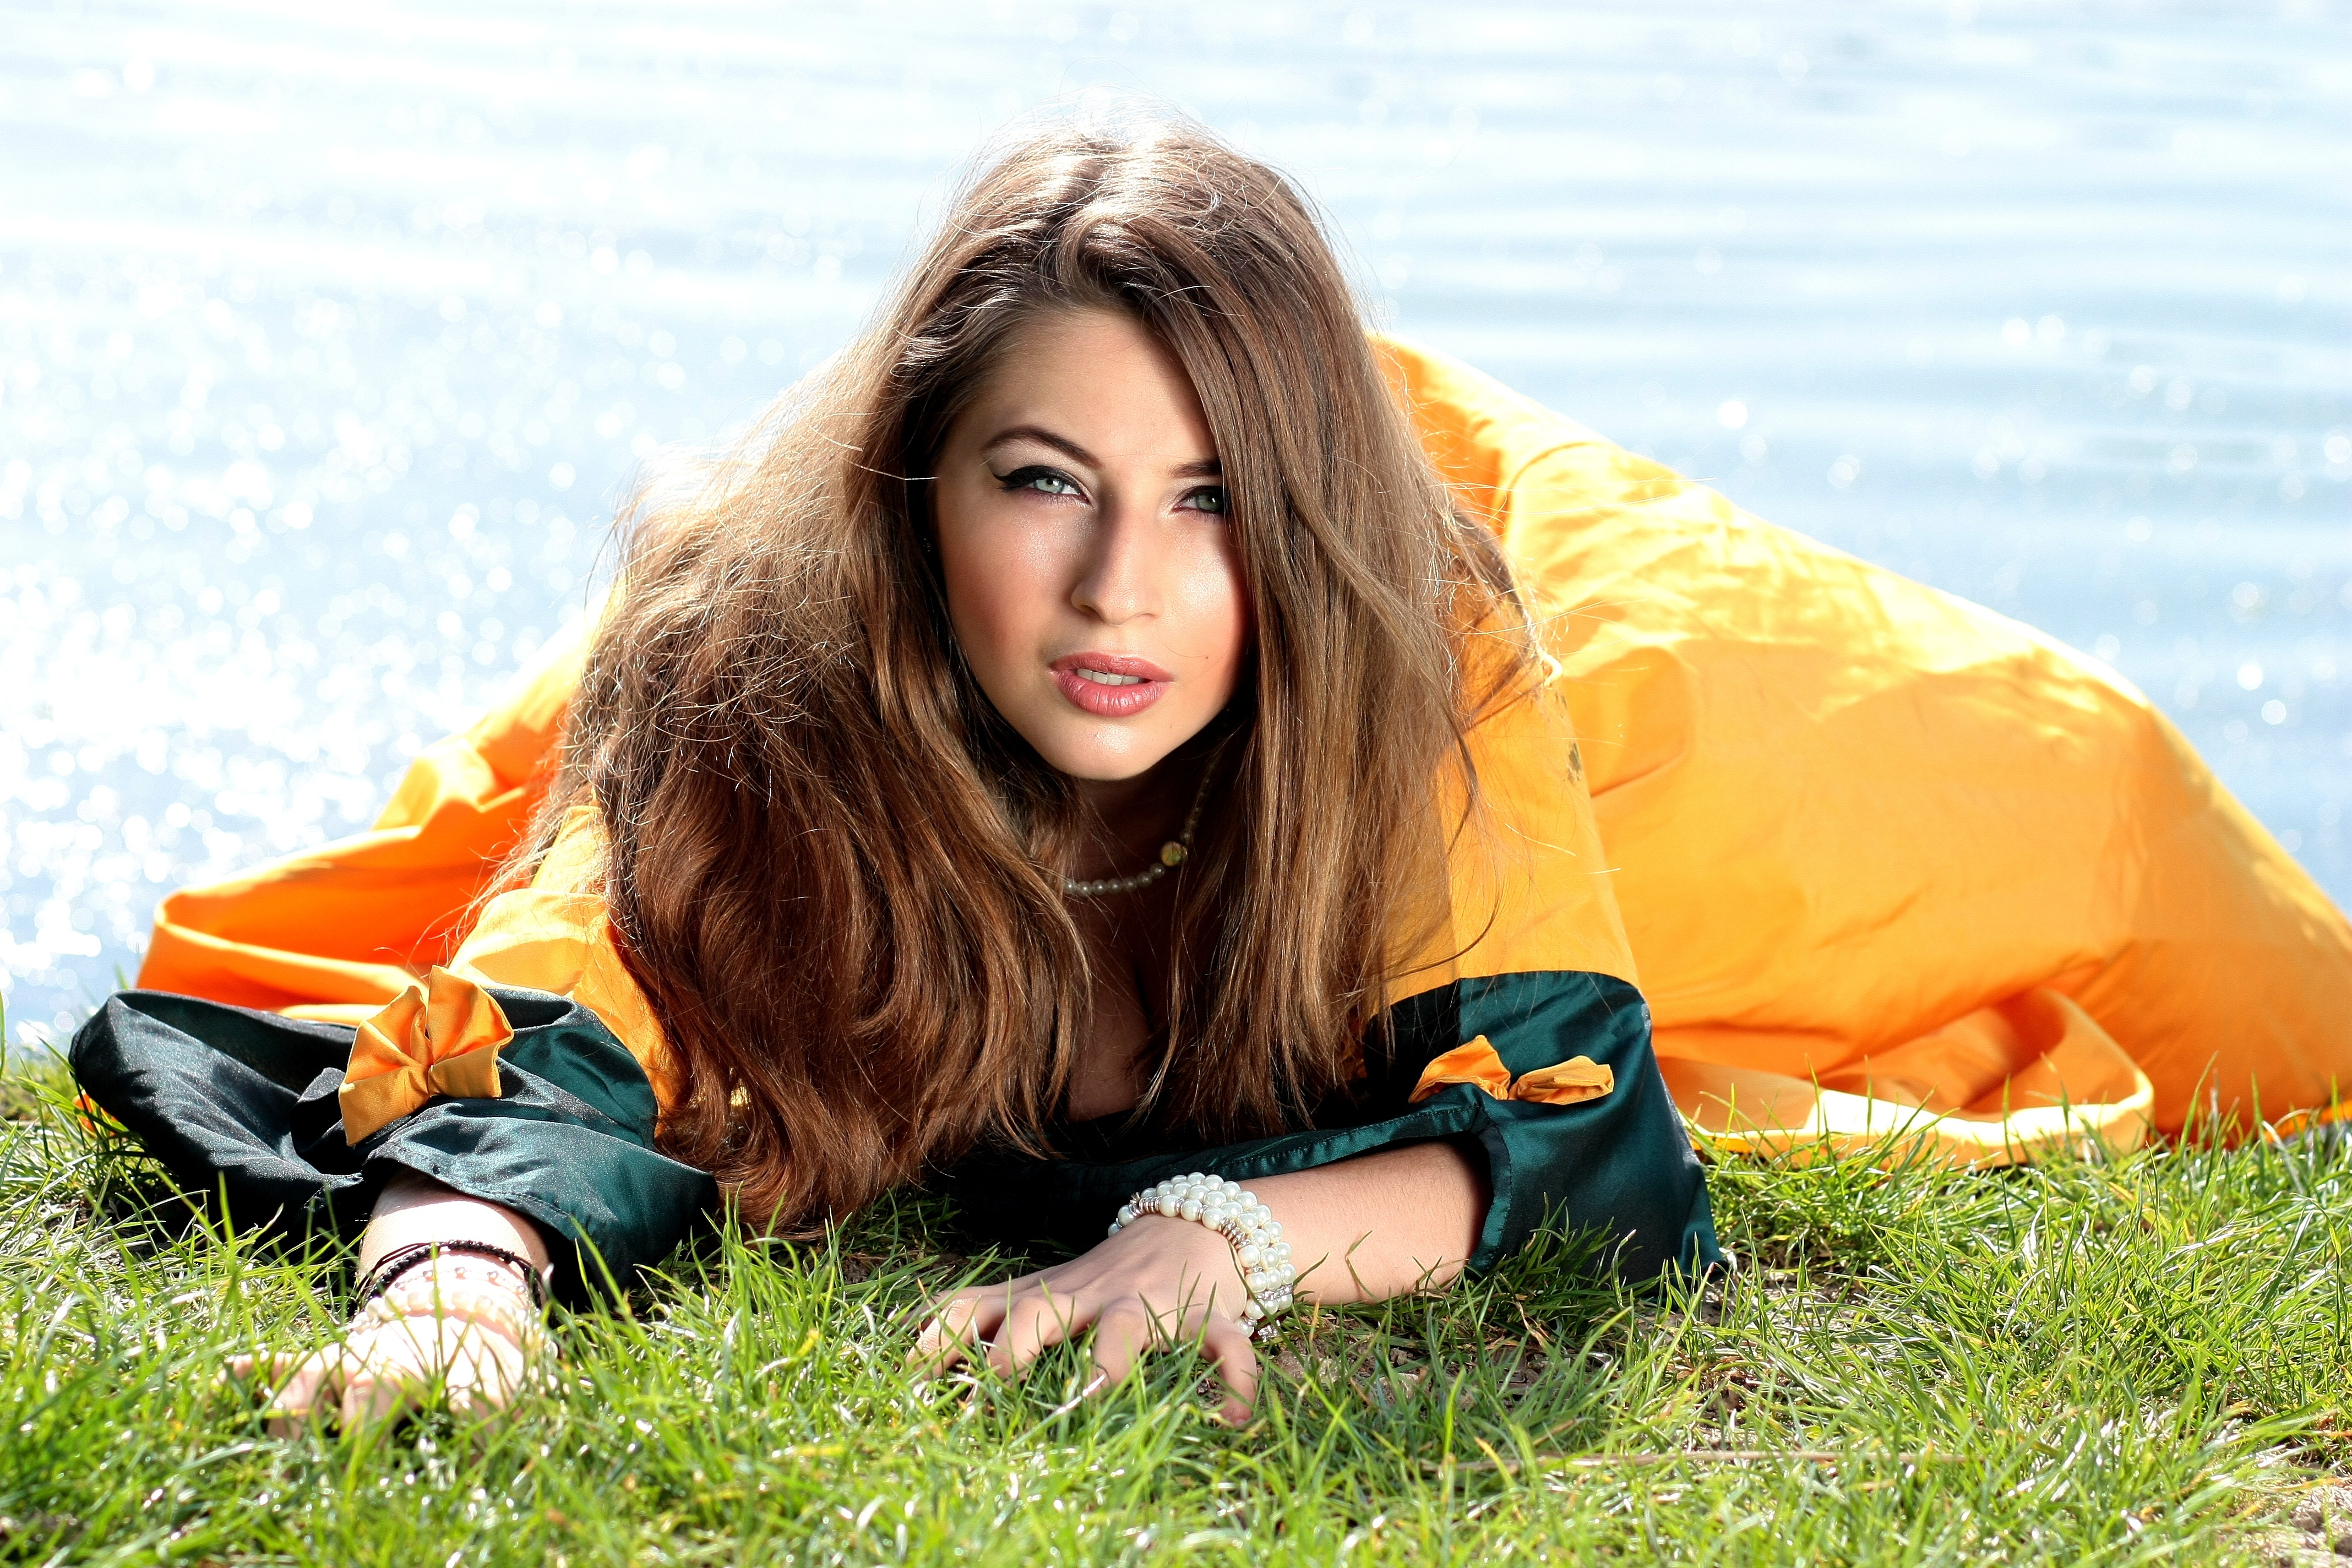
person, girl, woman, hair, photography, lake, model, spring, sitting, romance, season, smile, long hair, dress, beauty, nice, story, princess, emotion, photo shoot, blond hair, portrait photography, human positions